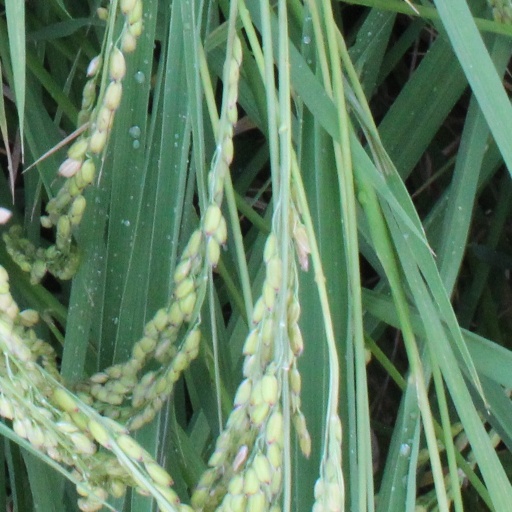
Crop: rice